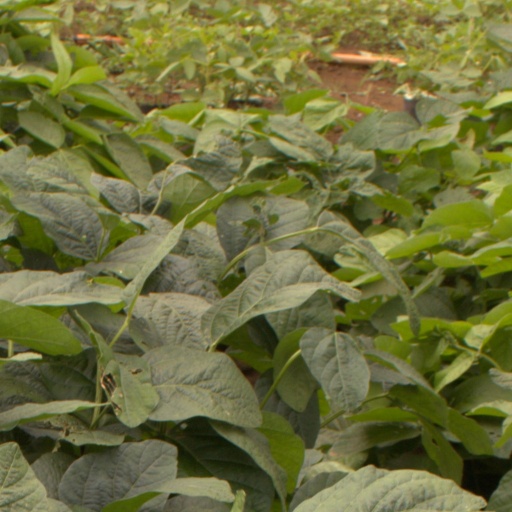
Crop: soybean